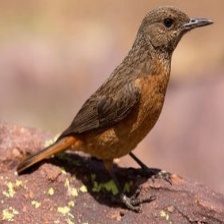
Species: CAPE ROCK THRUSH
Scientific name: MONTICOLA RUPESTRIS